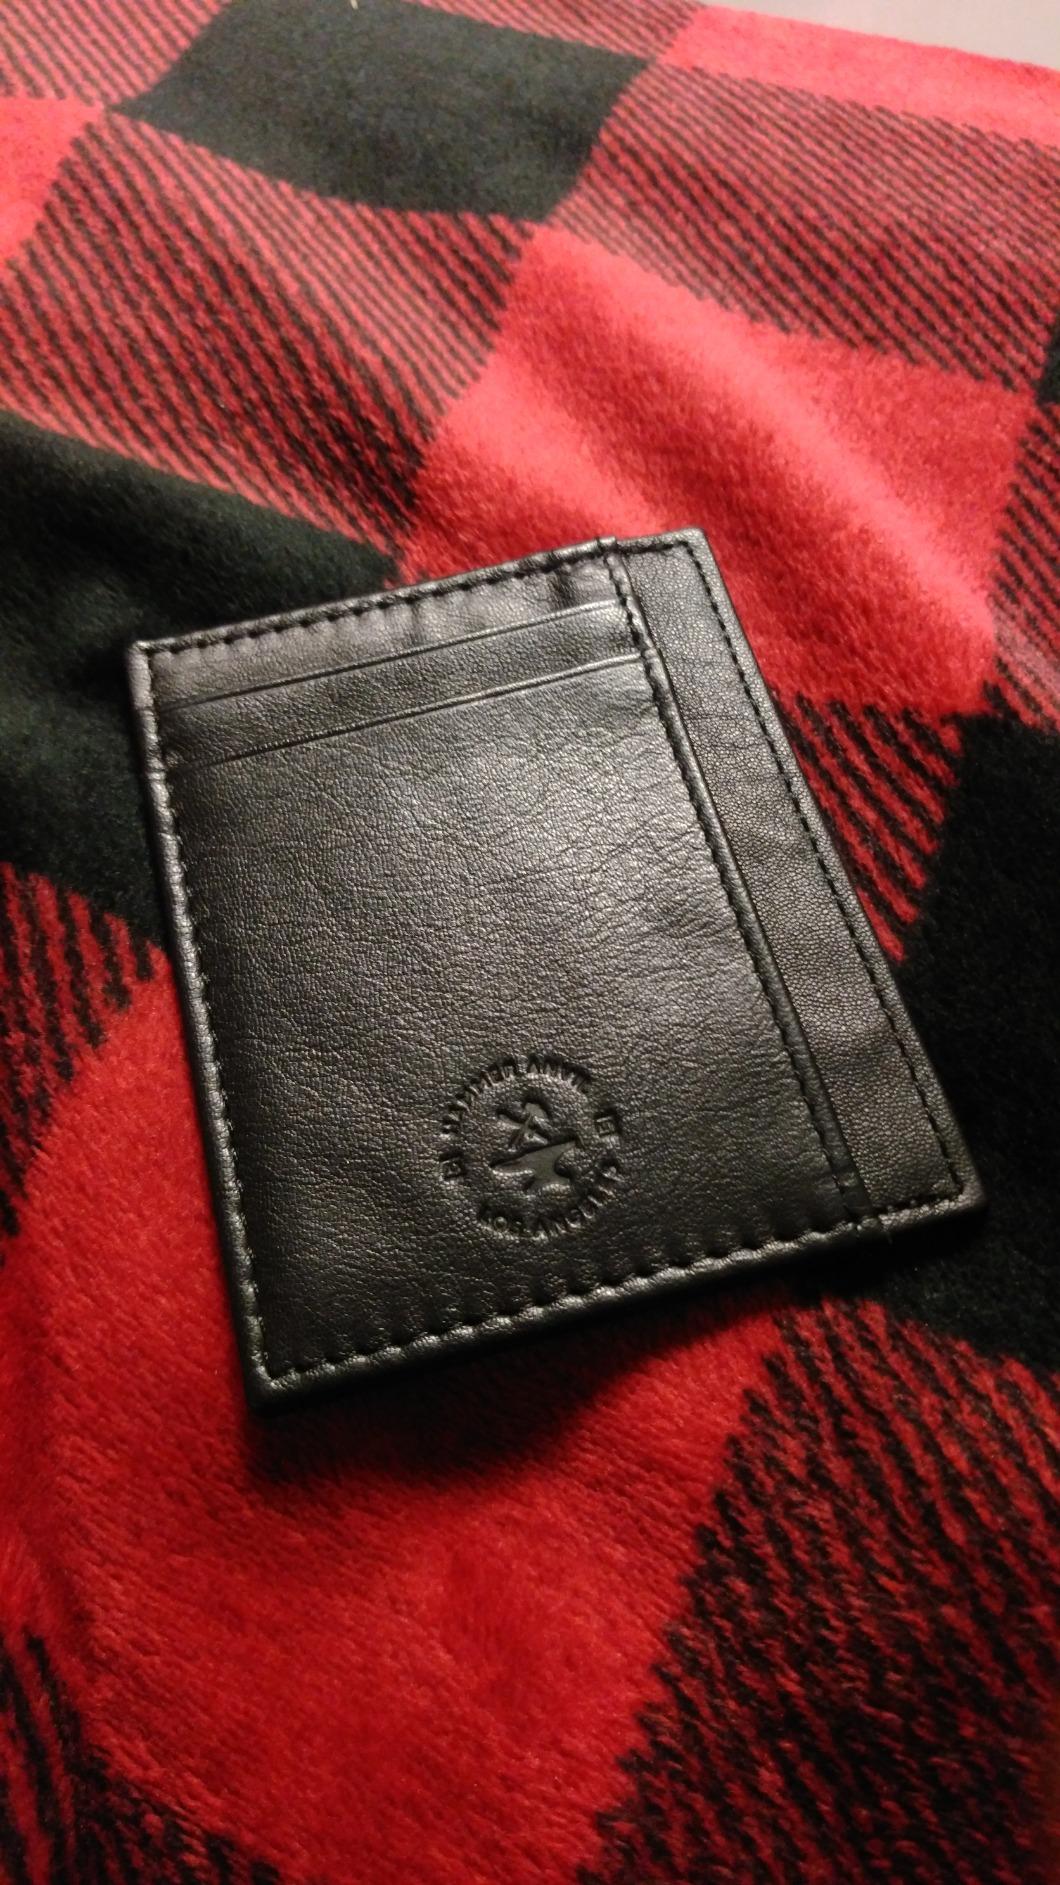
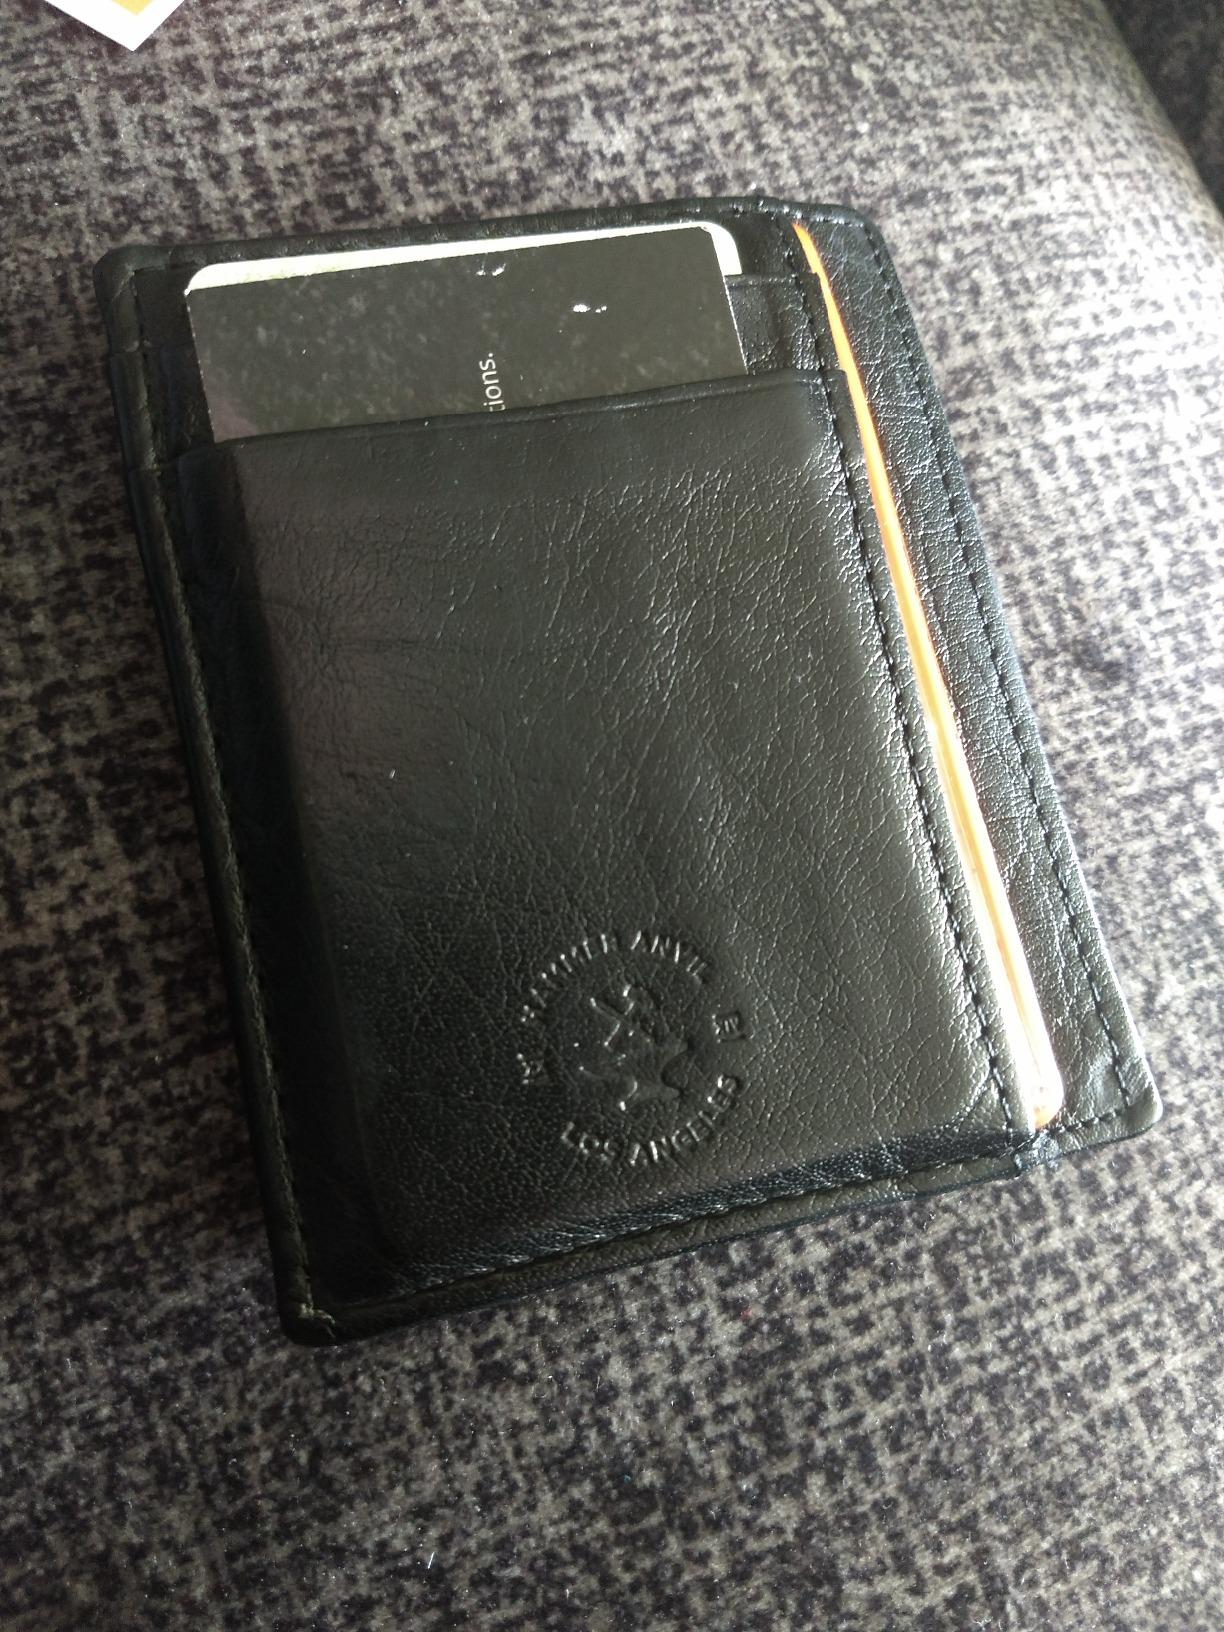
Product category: accessories_wallet
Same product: yes